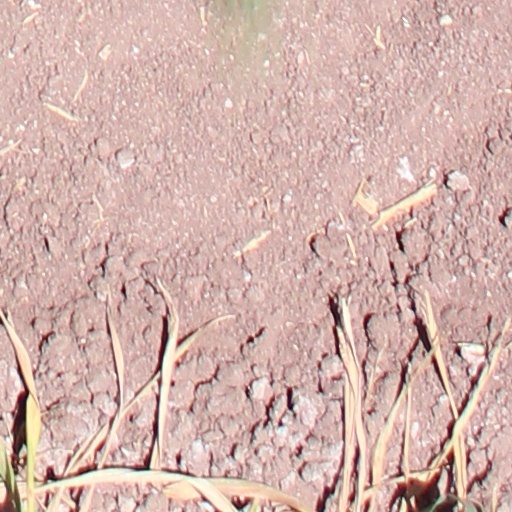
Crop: wheat